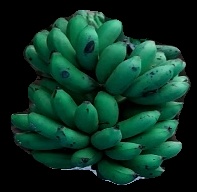
Variety: rasbale
Grade: grade3